Perfect Lives

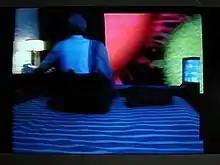
Still from "Perfect Lives"

Perfect Lives is a 1983 television opera in seven episodes (or acts) by American contemporary composer Robert Ashley, directed by John Sanborn. It was released on DVD in 2005, and a book of the libretto as well as an audio recording on cassette (1983) and CD (1991, reissued 2006, reissued 2020) in the U.S.